Our House (American TV series)

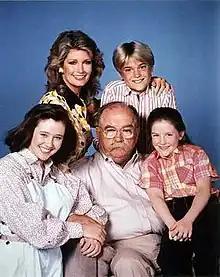

Our House is an American drama television series that aired on NBC for two seasons from September 11, 1986, to May 8, 1988. The series centers on the Witherspoon family and the challenges they face adjusting to life with three generations living in the same house.